Ilyushin Il-86

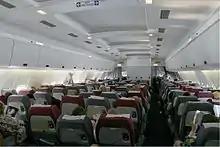
Passenger cabin of an Il-86 showing the absence of overhead storage bins in the centre row. The Il-86's sister model (Ilyushin Il-96) also has no overhead storage bins in the center row.

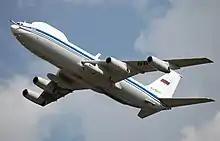
Russian Air Force Il-86VKP in 2012

All-metal low-wing land monoplane with four wing-mounted low-bypass turbofan engines.